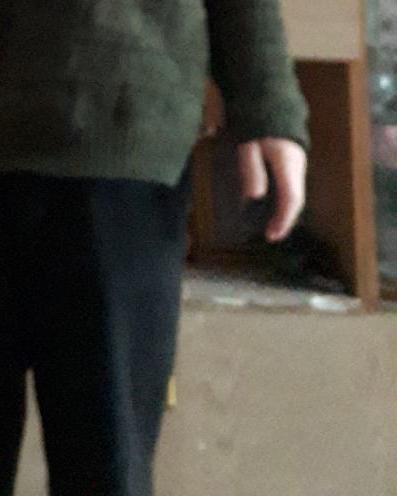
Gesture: no_gesture